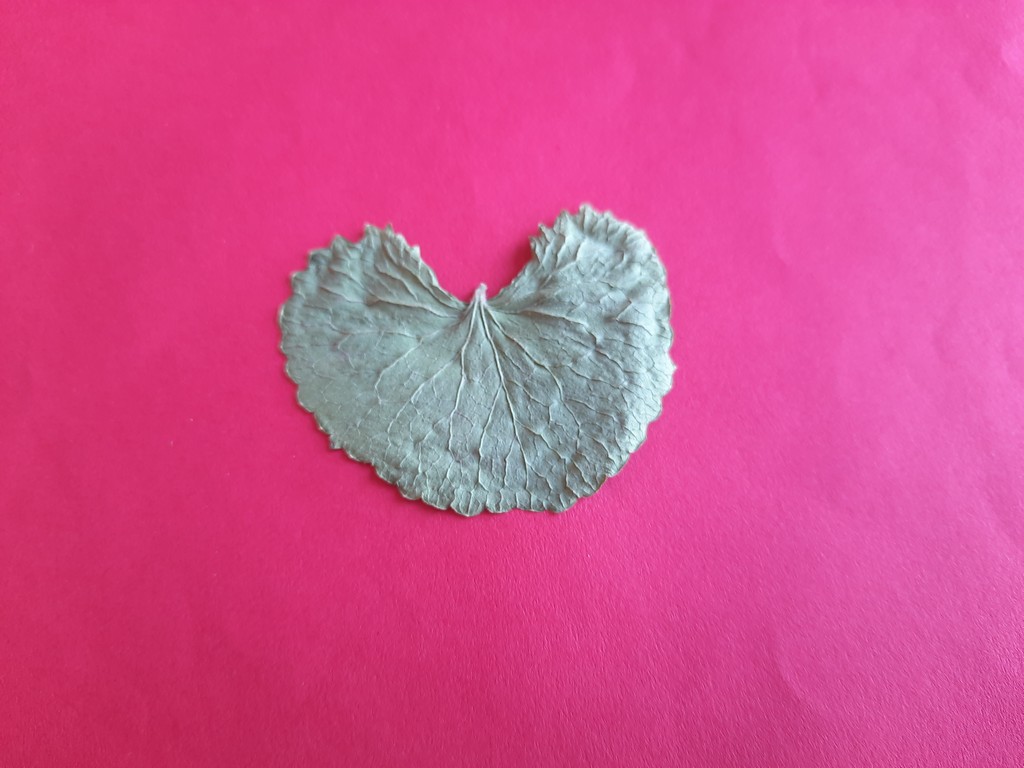
Label: Dried